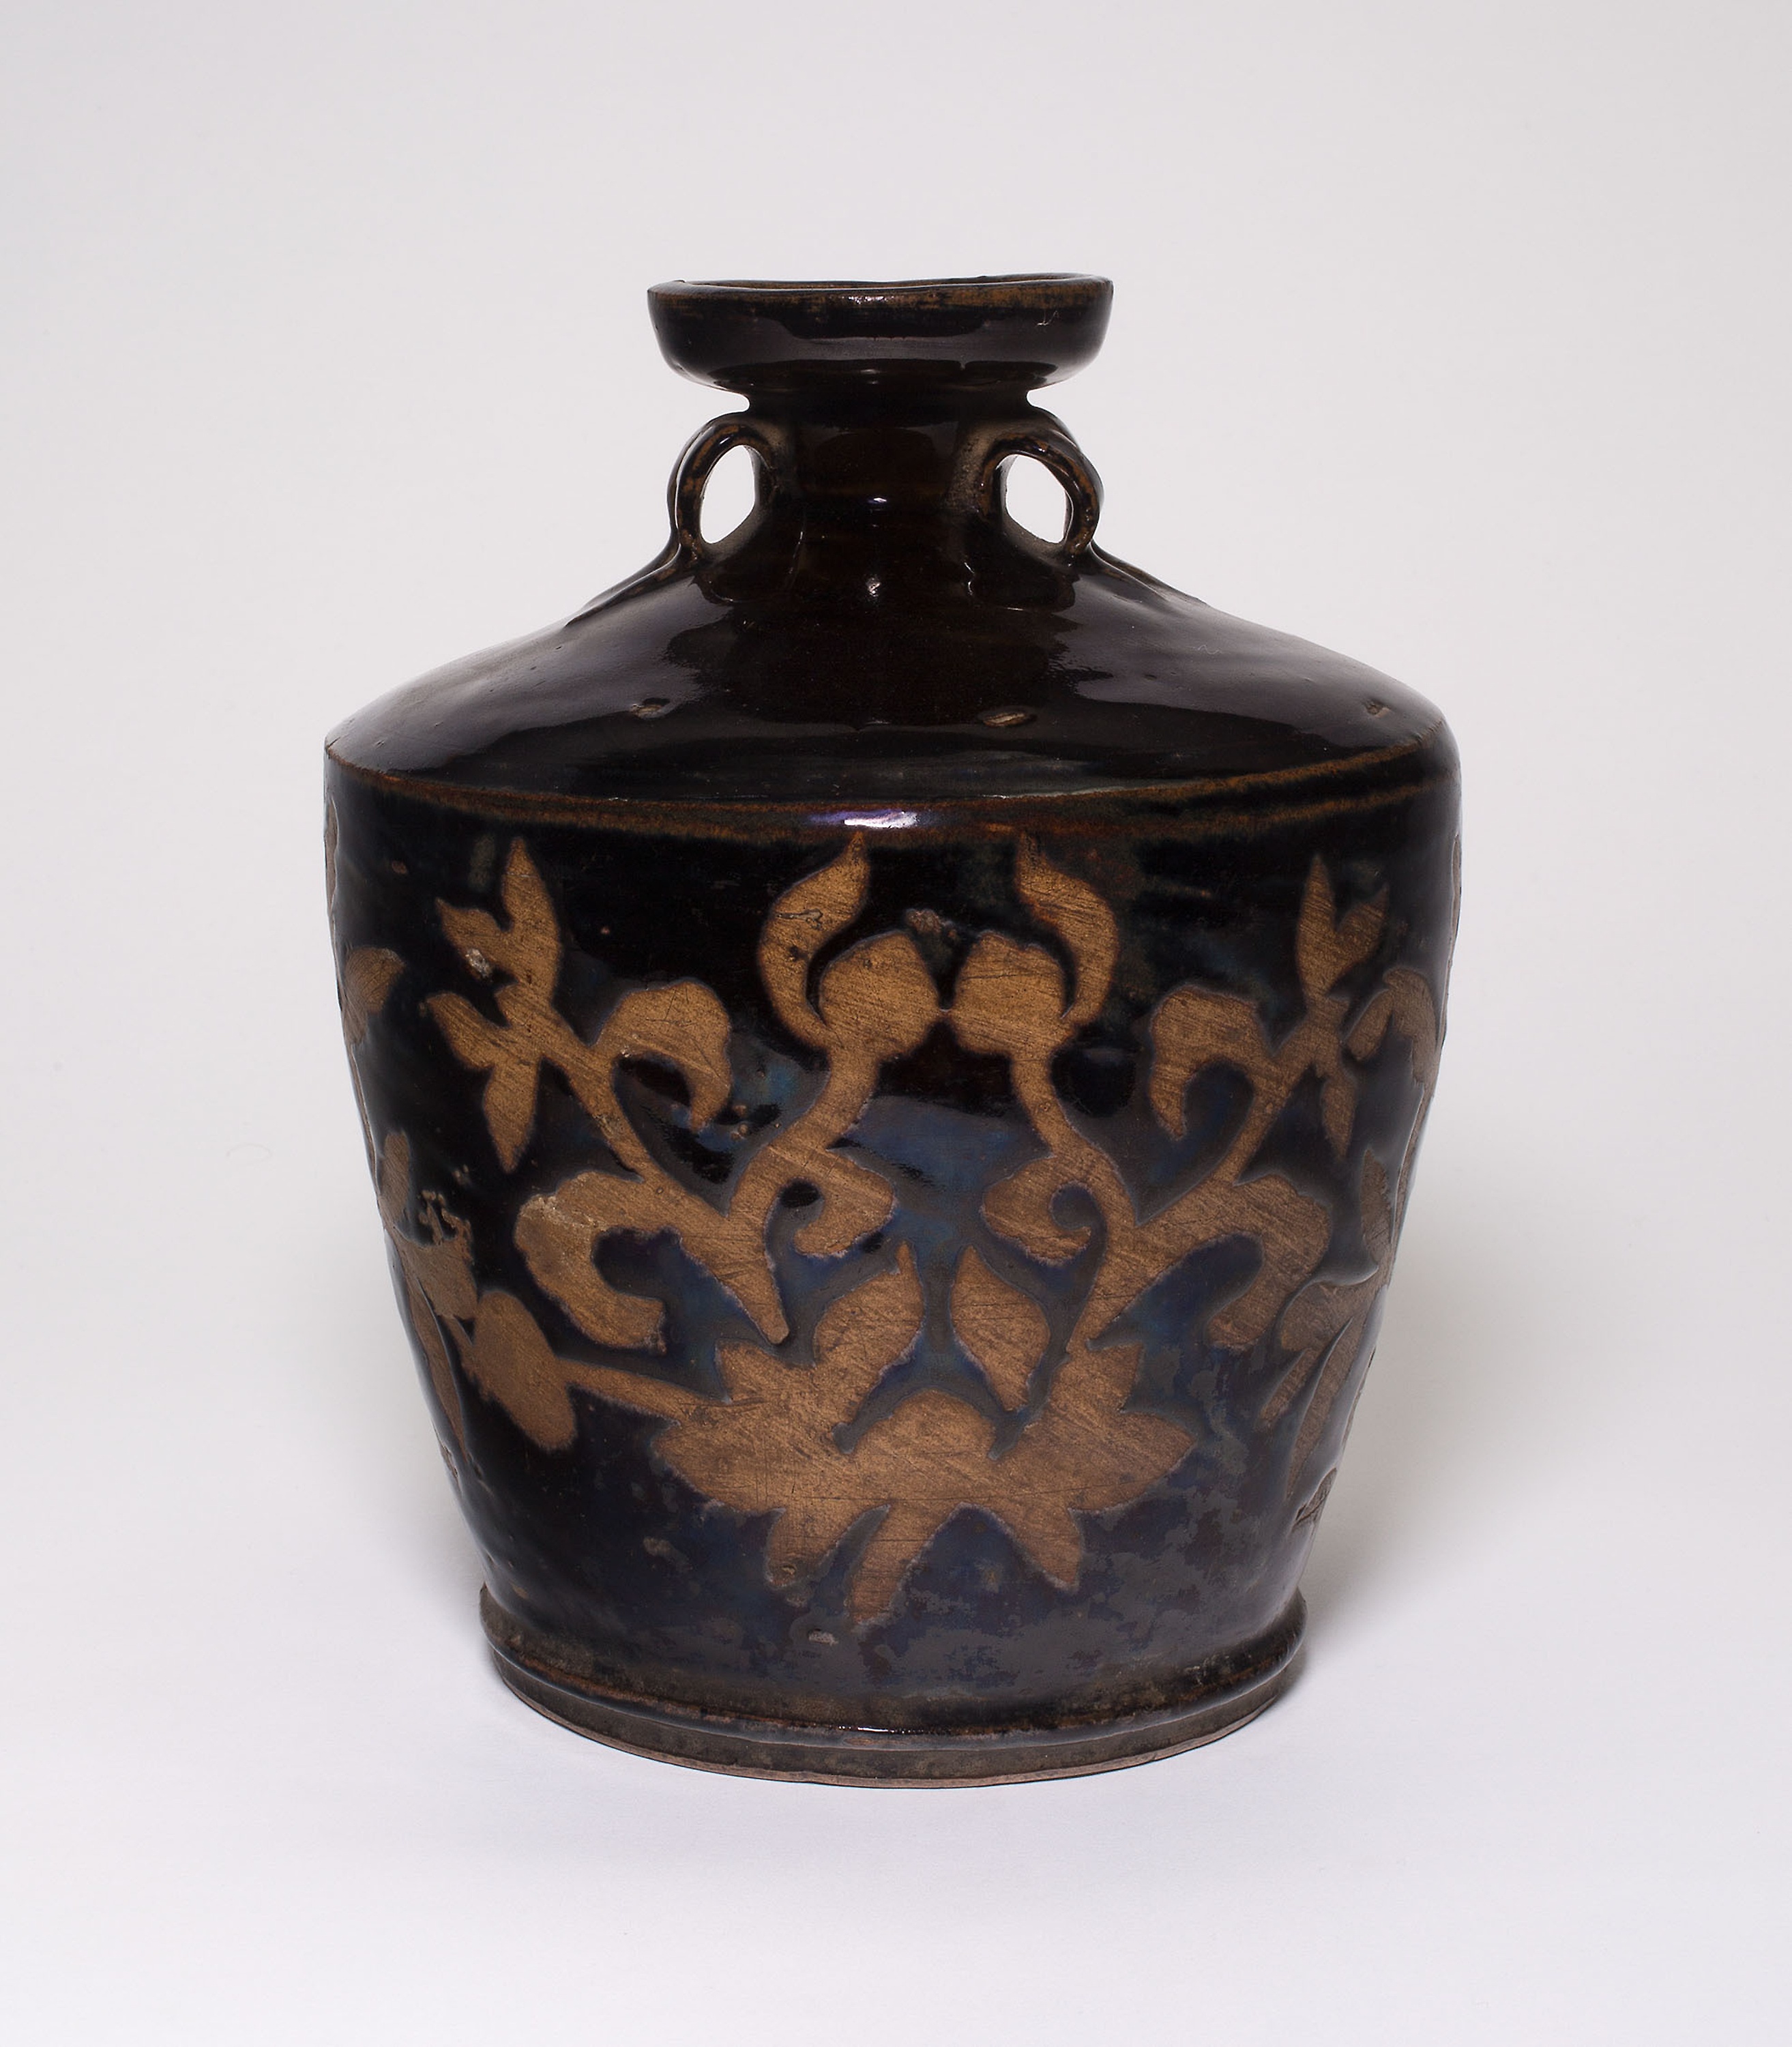
earthenware, ceramic, vase, porcelain, artifact, pottery, antique, urn, art, crock